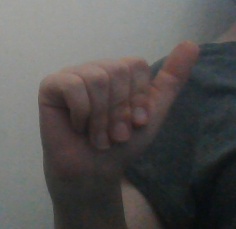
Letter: dhad